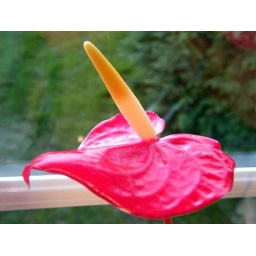
Red plant thing in kitchen